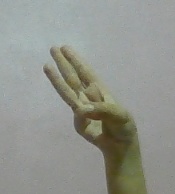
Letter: thaa